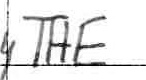
Label: the